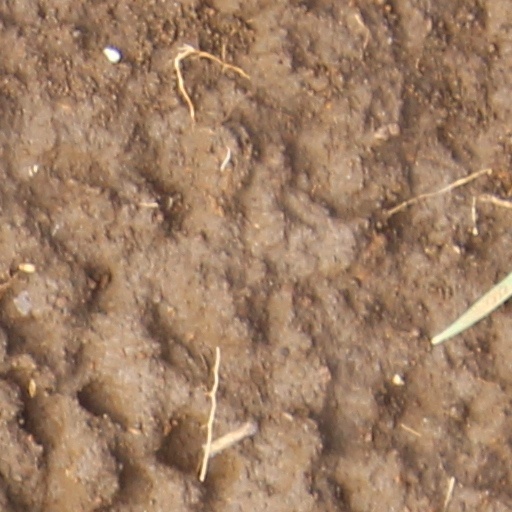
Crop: wheat